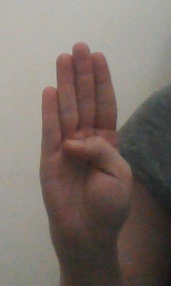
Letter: kaaf